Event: Nepal Earthquake
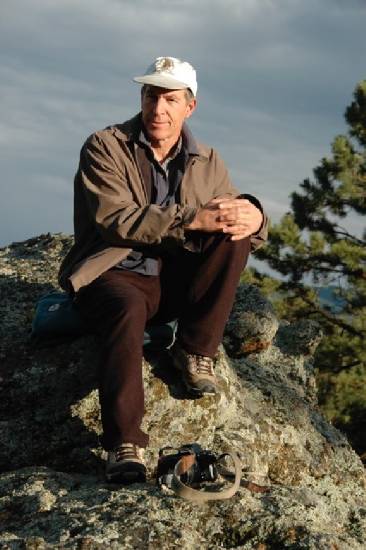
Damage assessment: no_damage